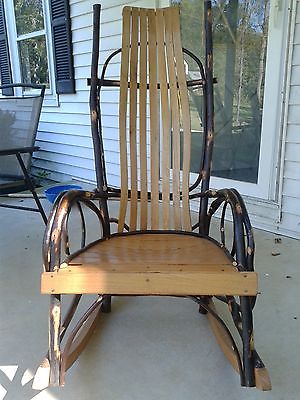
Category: chair